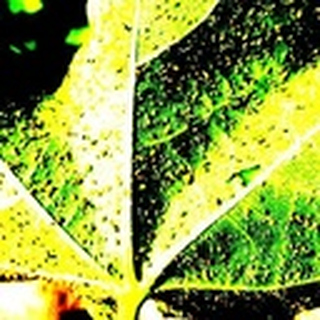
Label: cotton_aphids